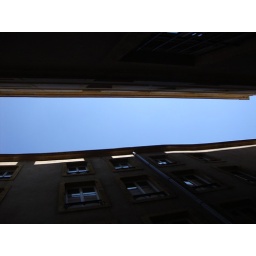
The sky from a narrow street in Metz, France.